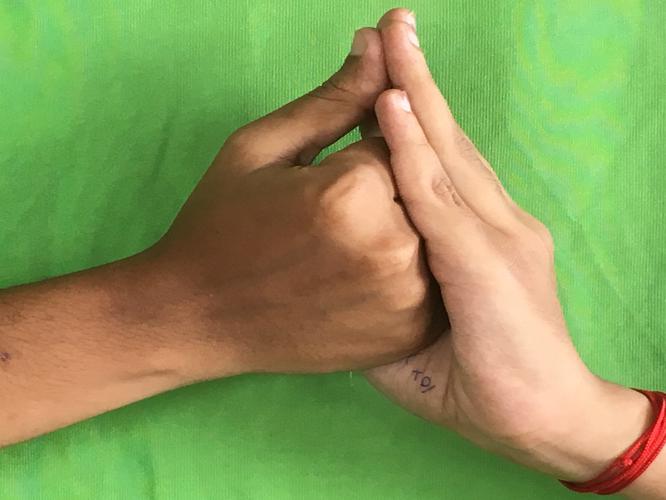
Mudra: Shanka
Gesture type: double_hand